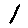
Label: 1